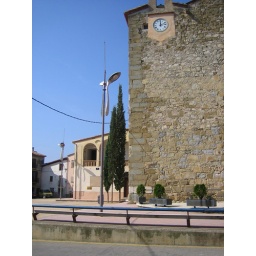
Spoon shaped street lamps in the charch square in Tortella.